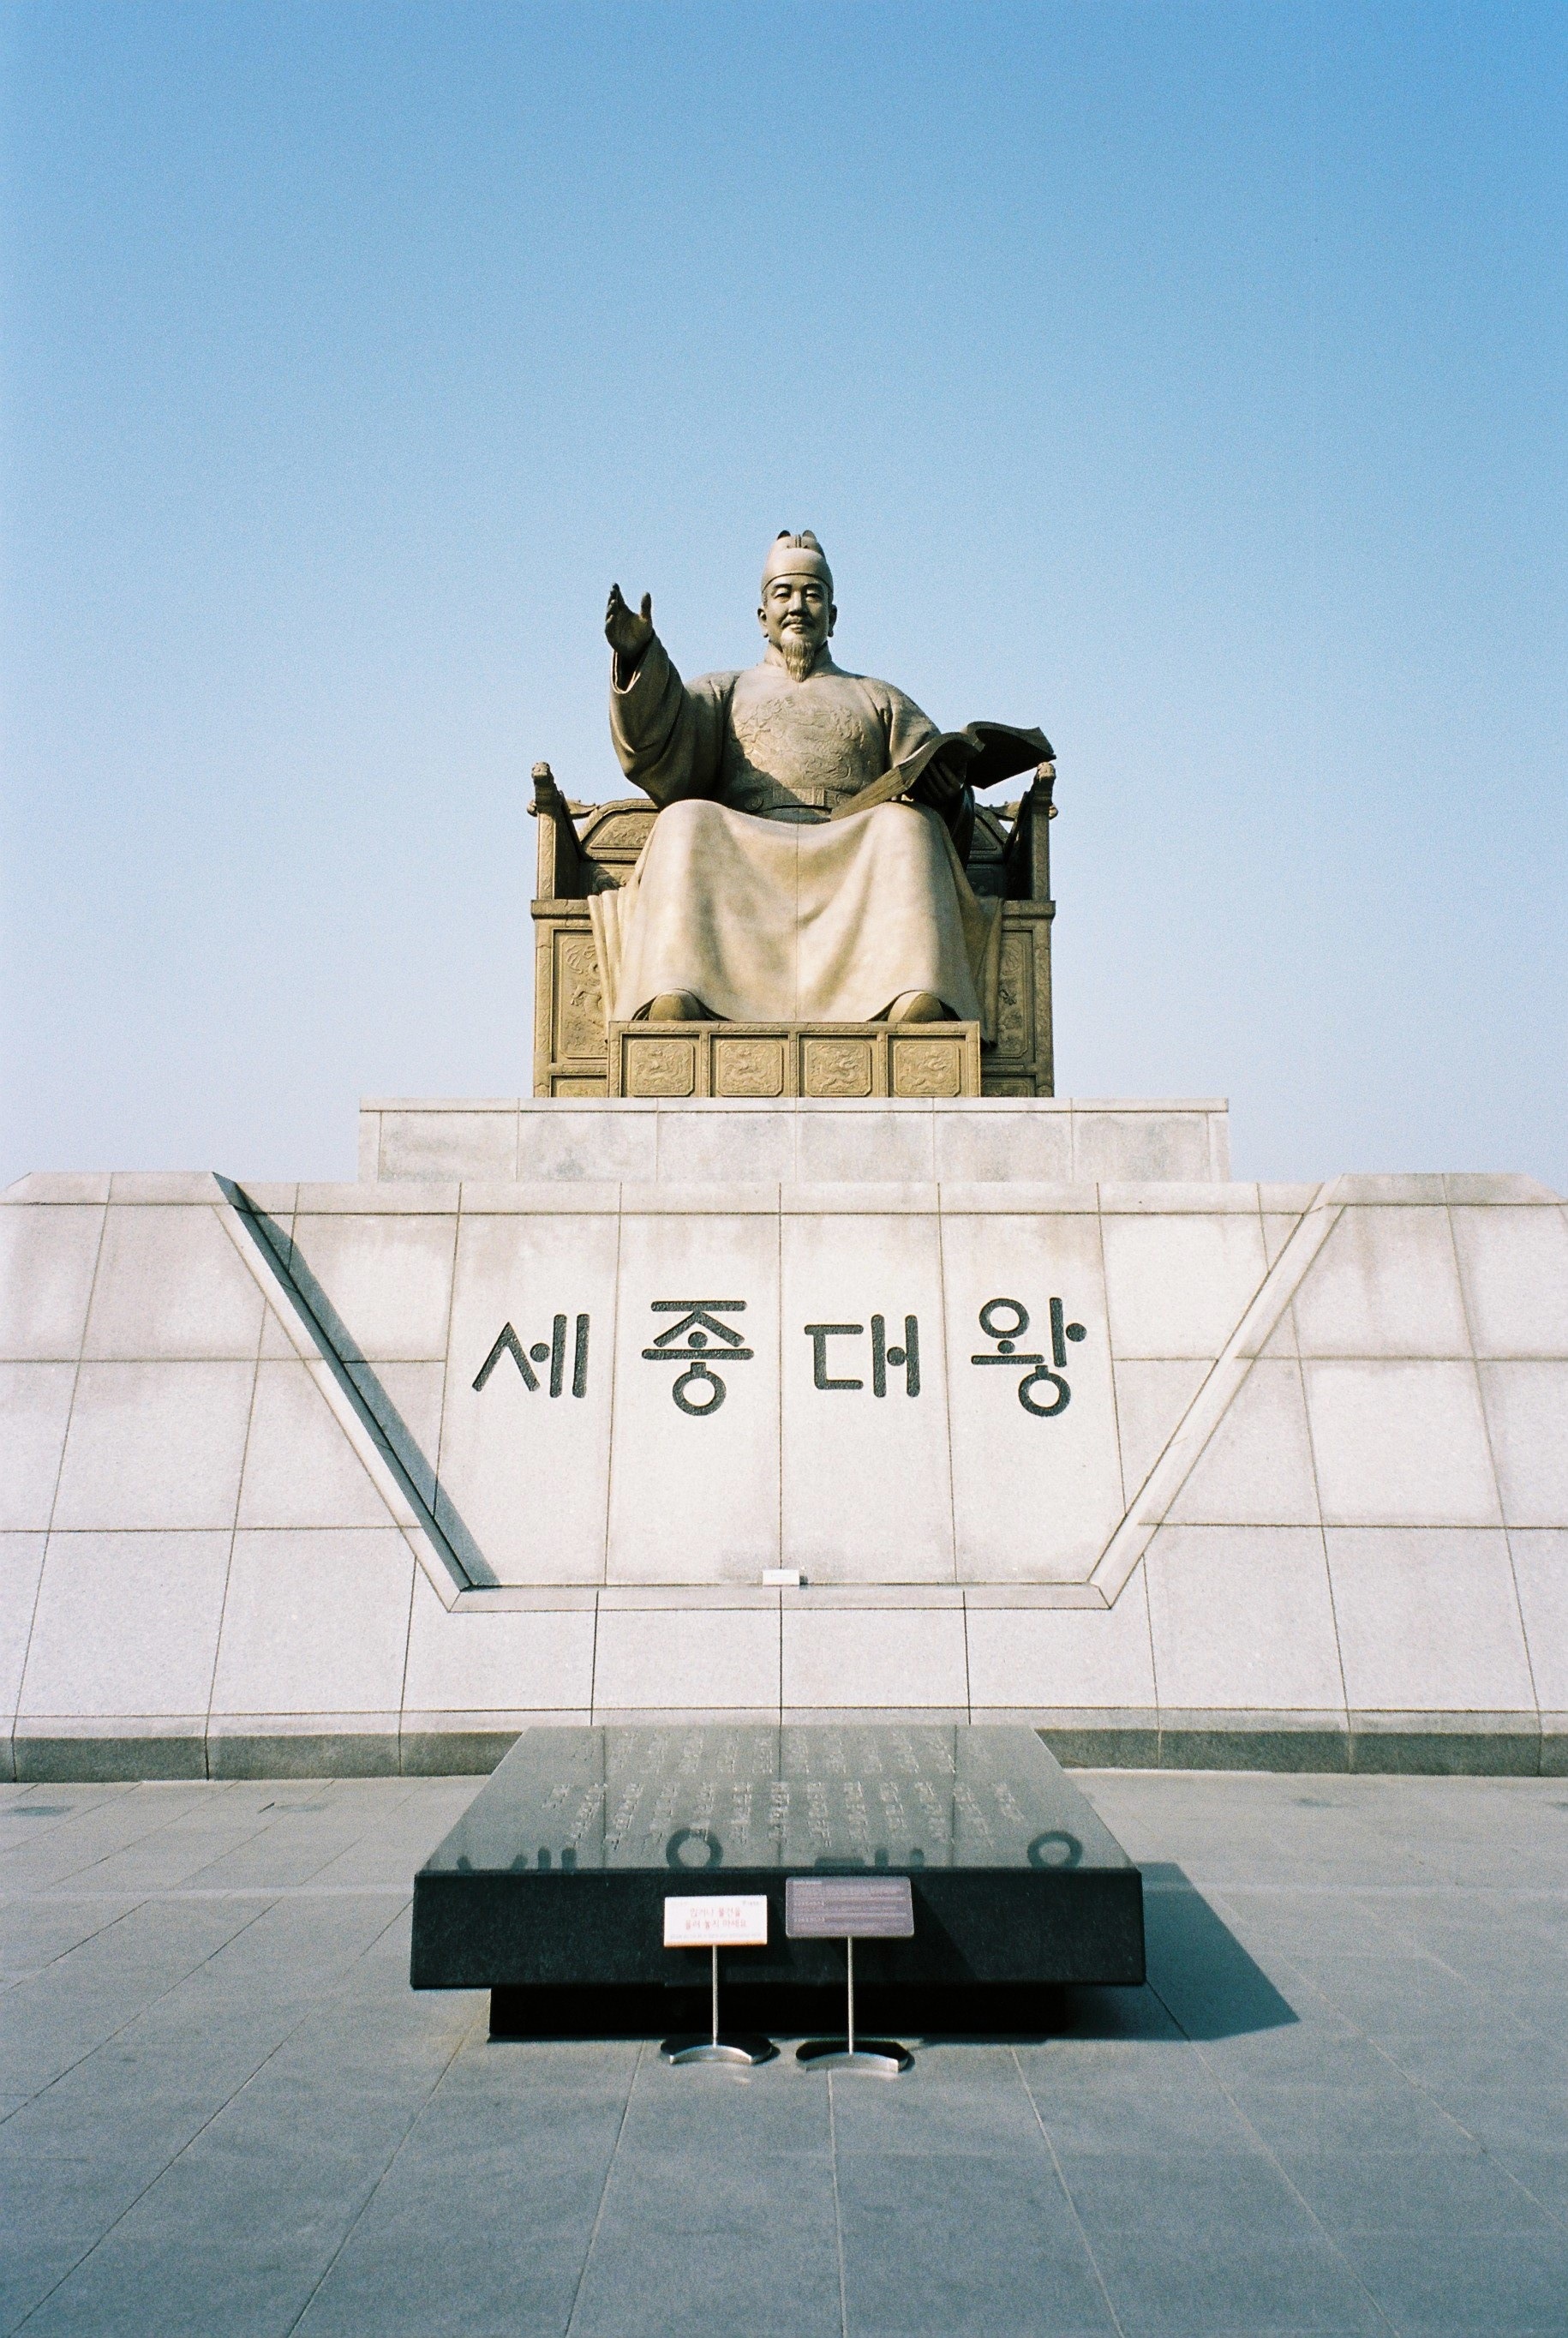
architecture, monument, statue, landmark, sculpture, memorial, art, korea, seoul, king sejong the great, sejongno